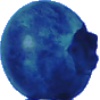
Label: Huckleberry 1